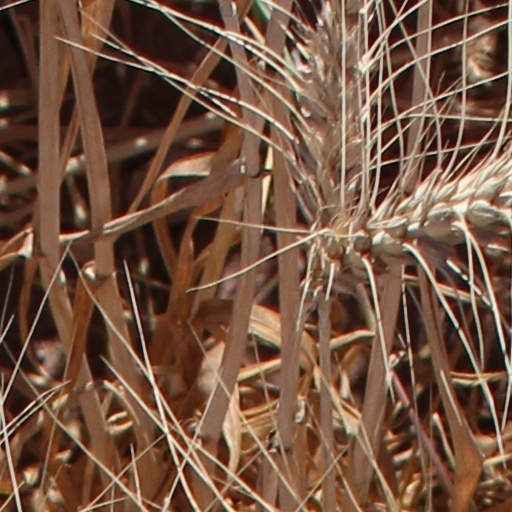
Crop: wheat